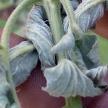
Crop: Tomato
Condition: bacterial-floundering-d